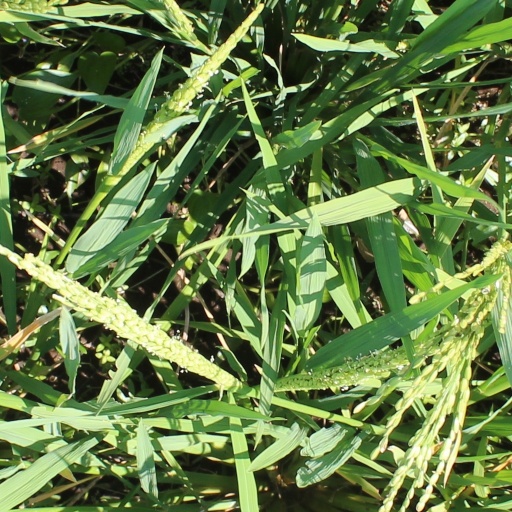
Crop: rice